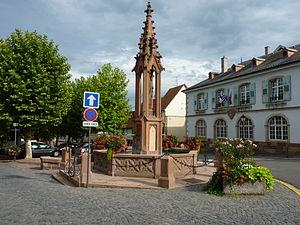
Fontaine Saint-Rémi (XIVe-XIXe siècles)
Bischoffsheim est une commune française située dans le département du Bas-Rhin, en région Grand Est.